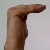
The image shows a hand gesture representing a space in Indian Sign Language.